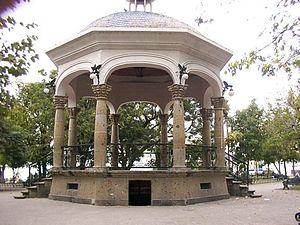
Teocaltiche est une ville et une municipalité dans l'état de Jalisco, au centre-ouest du Mexique.